Algonquin Hotel

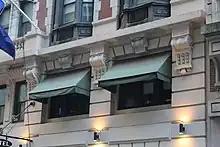
Detail of the second-story windows

In March 1997, the partnership of Atlanta-based Camberley Hotel Company and Dallas-based Olympus Real Estate bought the Algonquin. The two companies paid $30 million for the hotel, which had 165 units at the time. The bedrooms were small by modern standards, and the Algonquin also had extremely slow elevators, mouse infestations, constant hot-water interruptions, and bad food. Camberley planned to renovate the hotel, raise nightly room rates from $180 to $200, and resell the Algonquin in five to seven years. The new owners were initially unaware of the hotel's historical significance, as Camberley president Ian Lloyd-Jones said: "We thought we were looking at a normal piece of real estate with a great location that had been underperforming in the hands of absentee owners for the last 10 years." "The New York Observer" wrote that, at the time of Camberley and Olympus's acquisition, "the publishing scene [had] long since dispersed".